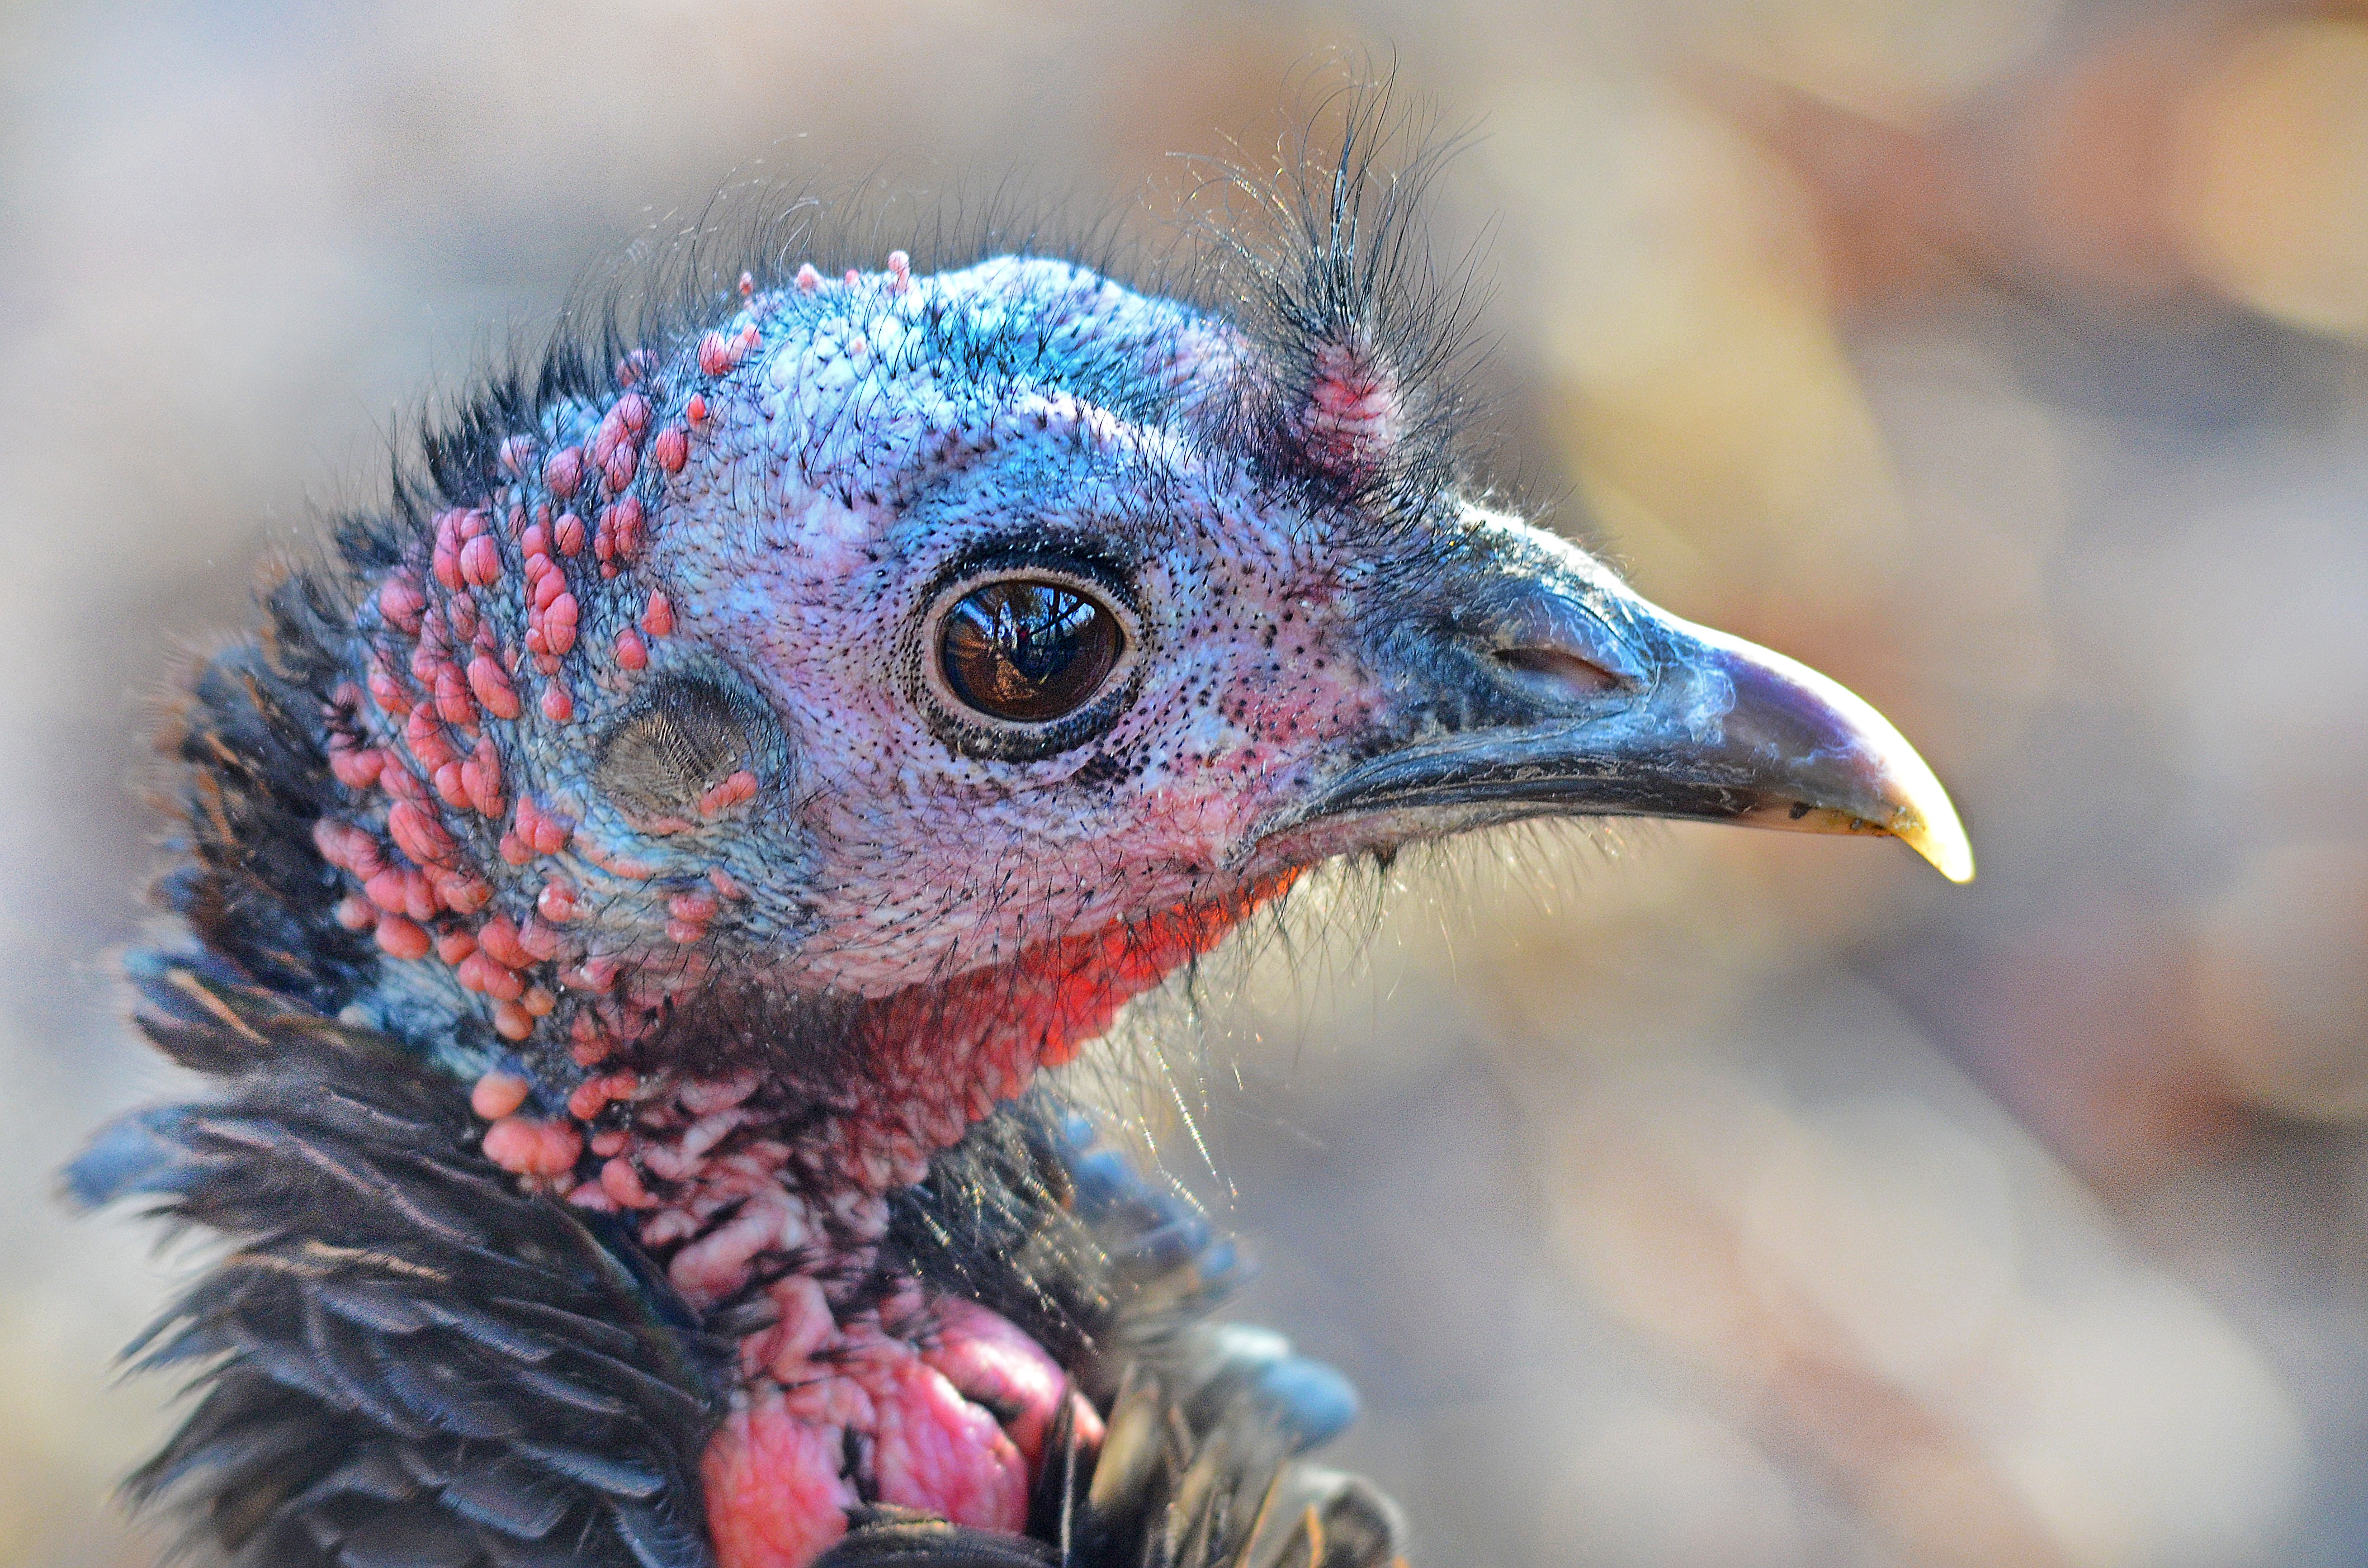
nature, bird, wildlife, portrait, beak, blue, fowl, avian, fauna, close up, galliformes, turkey, vertebrate, birding, phasianidae, macro photography, wild turkey